Throne of God

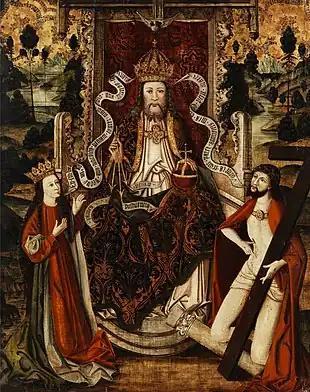
God the Father on a throne, Westphalia, Germany, late 15th century.

In the New Testament, the "Throne of God" is talked about in several forms, including Heaven as the Throne of God, the Throne of David, the Throne of Glory, the Throne of Grace and many more. The idea of the Throne of Grace is a new theme throughout the Christian Bible. This was not as heavily expounded on in the Old Testament because the Christian Savior Jesus Christ had not yet made propitiation for the sins of mankind. The book of Hebrews contains a great example of this in saying "let us then with confidence draw near to the throne of grace, that we may receive mercy and find grace to help us in our time of need" (Hebrews 4:16). This access to the Throne of God was not so easily available to the Jewish. The New Testament continues Jewish identification of heaven itself as the "throne of God", but also locates the throne of God as "in heaven" and having a secondary seat at the right hand of God for the Session of Christ.